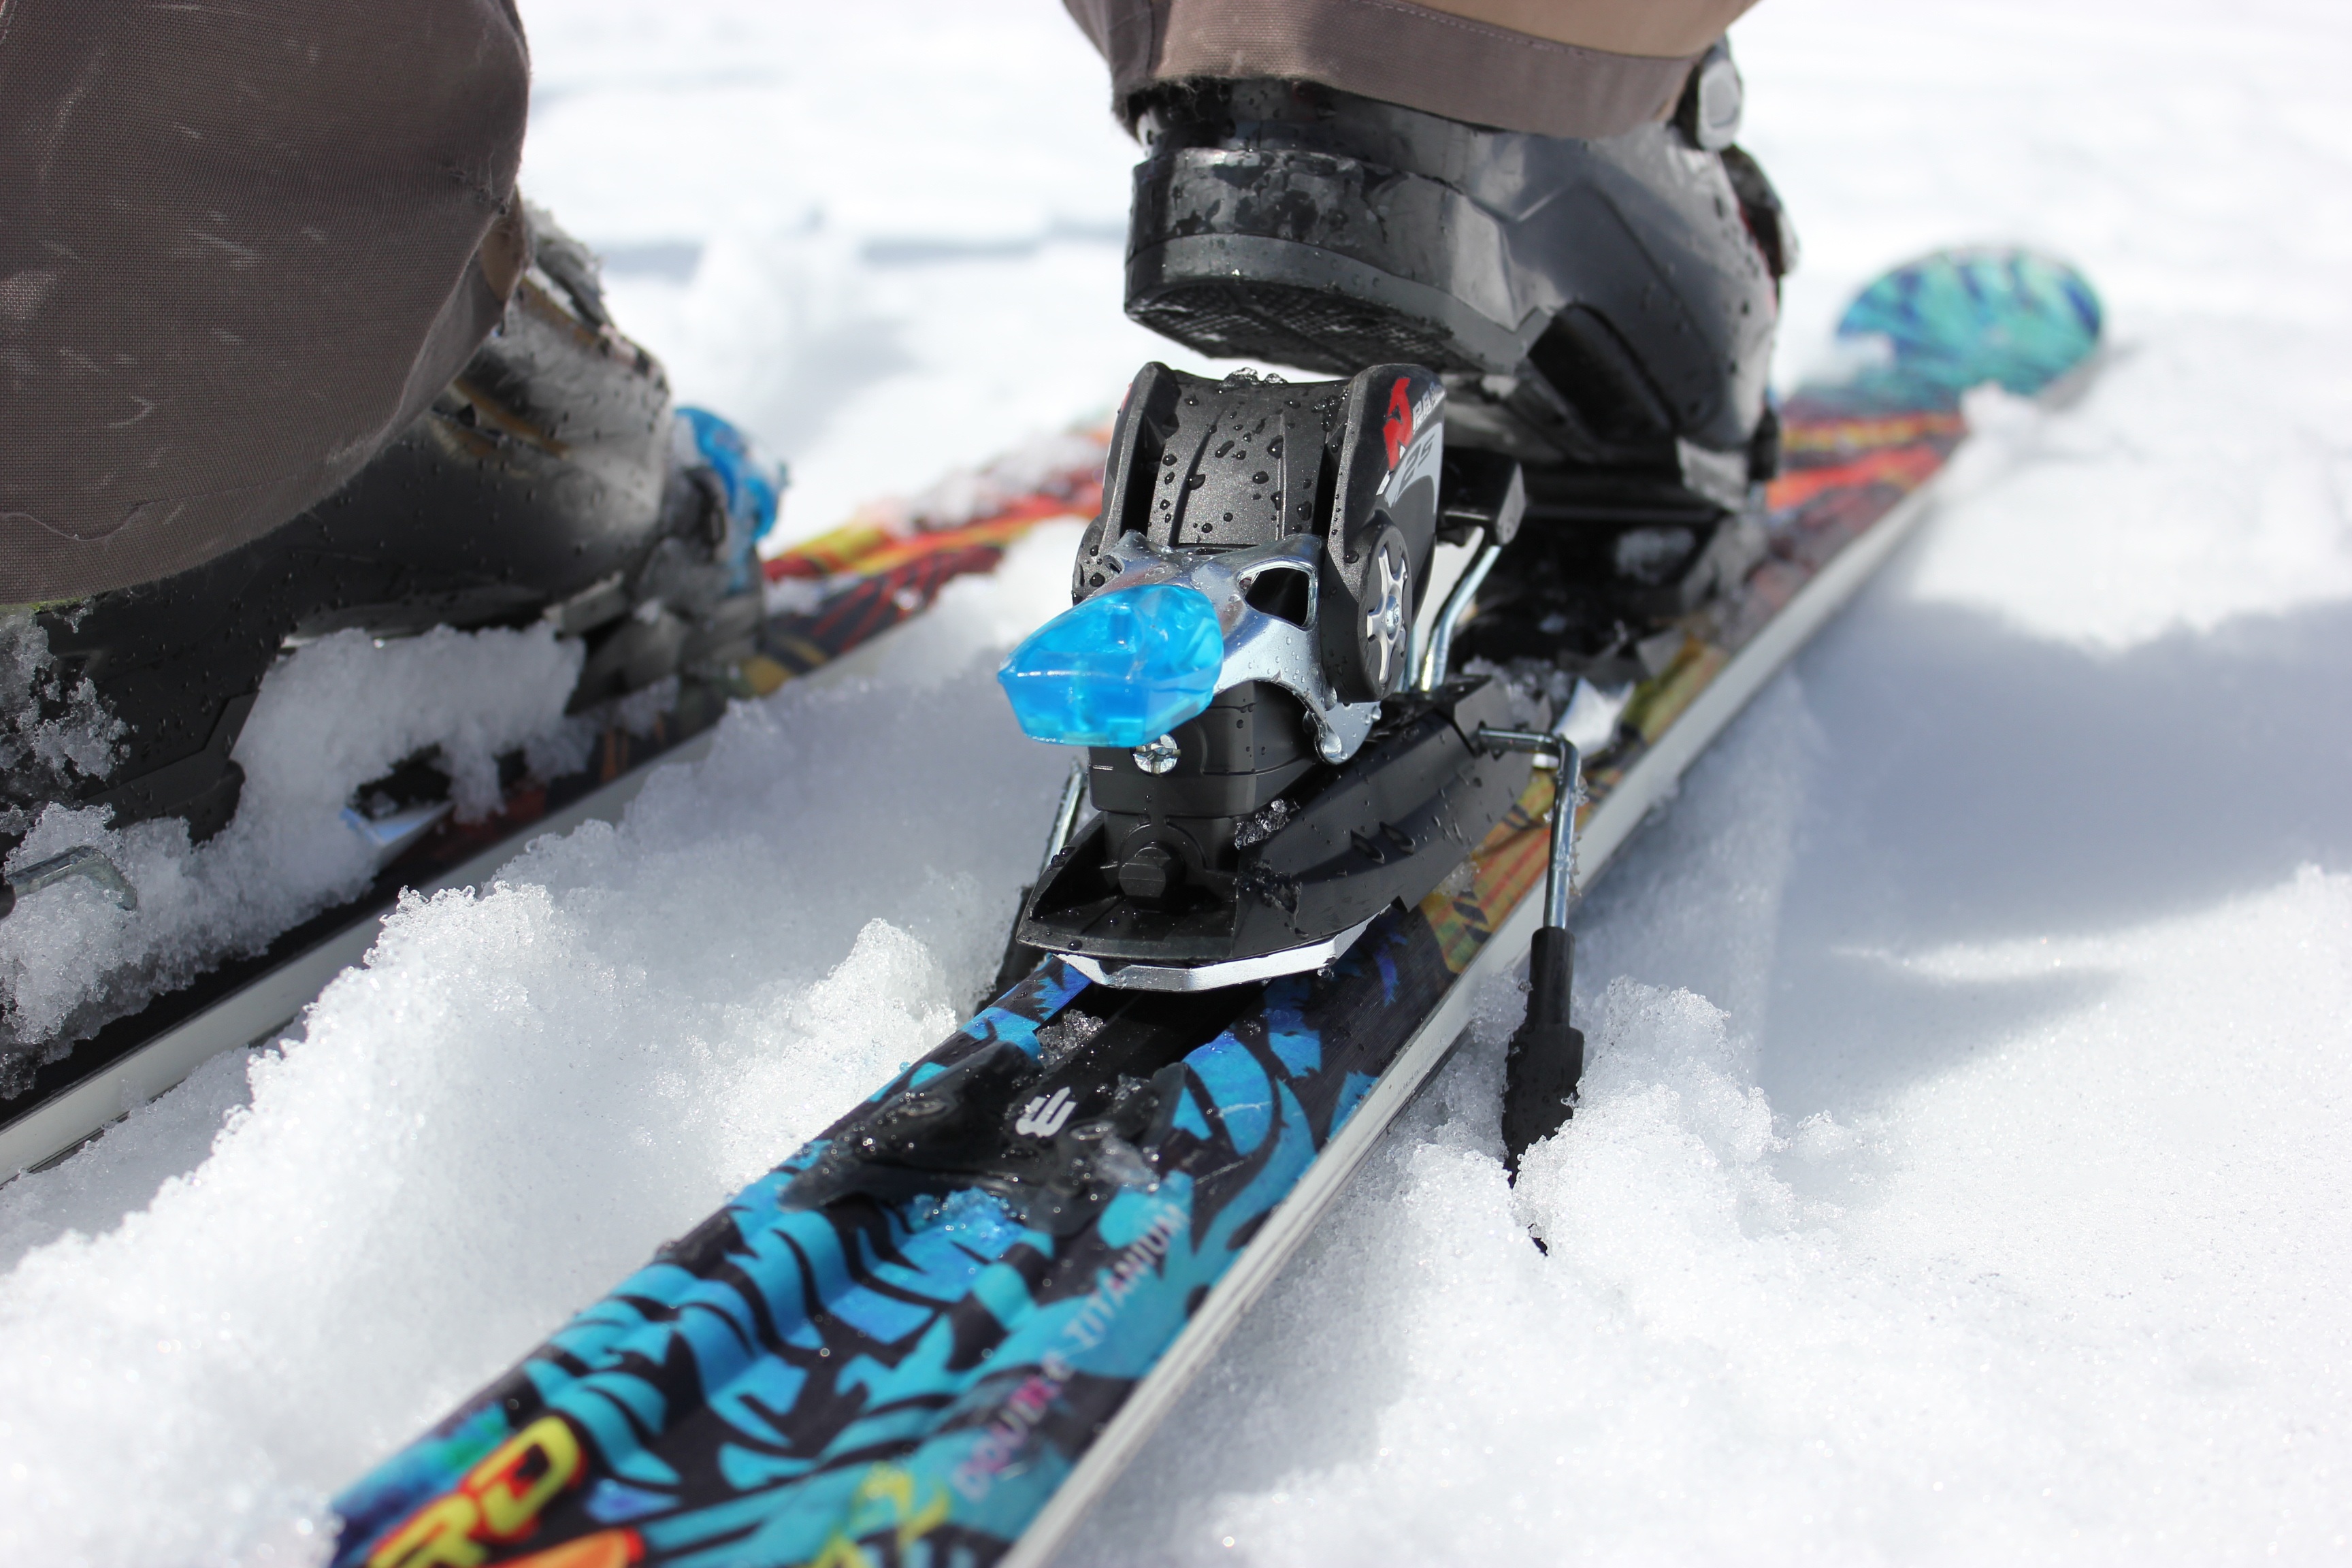
open, snow, vehicle, snowboard, extreme sport, skiing, sports equipment, start, binding, winter sport, sports, downhill, ski, footwear, racing, freeride, ski equipment, auto racing, alpine skiing, ski cross, slalom skiing